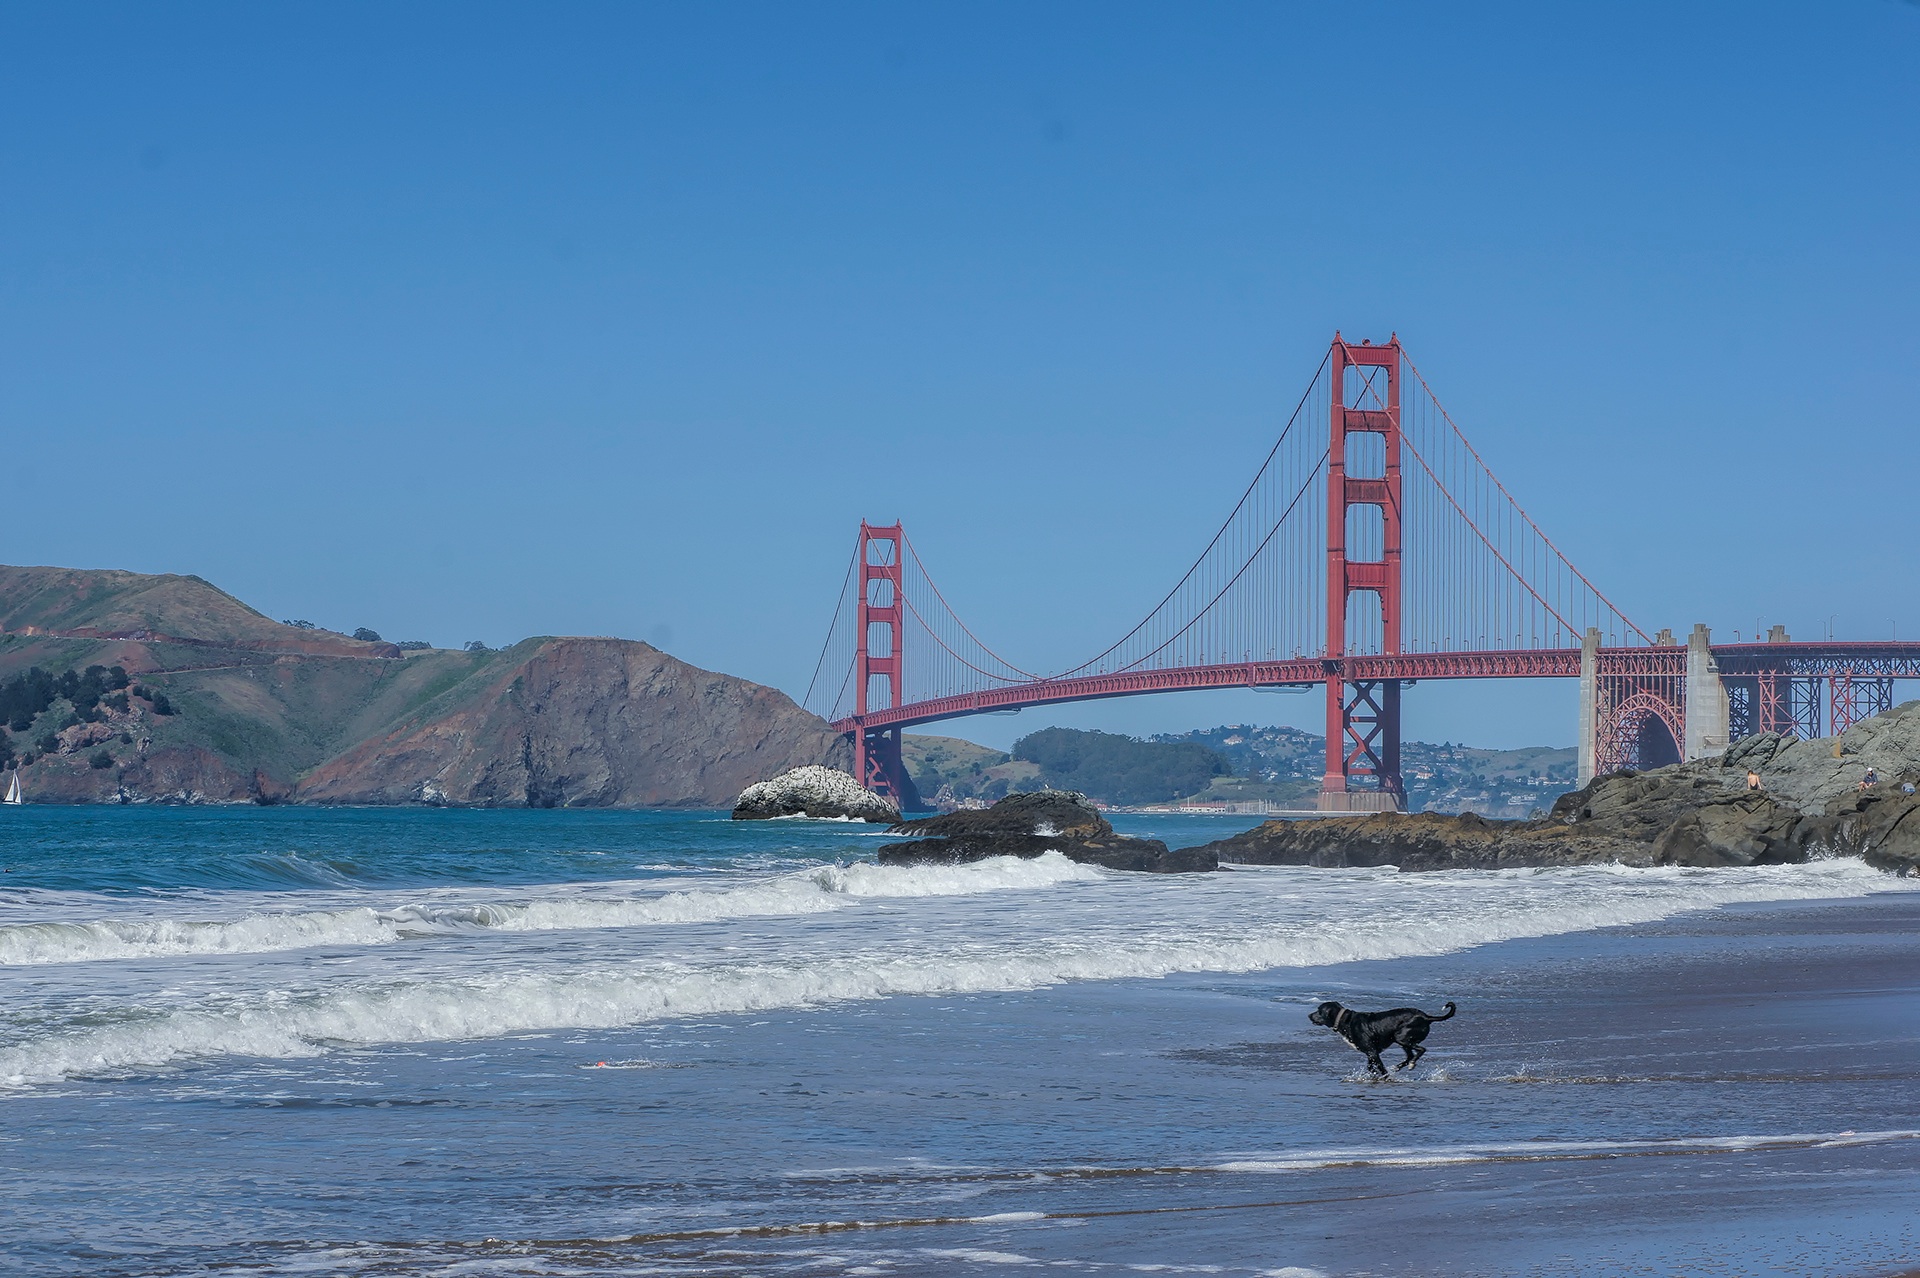
beach, sea, coast, ocean, bridge, shore, wave, vacation, vehicle, sailing, bay